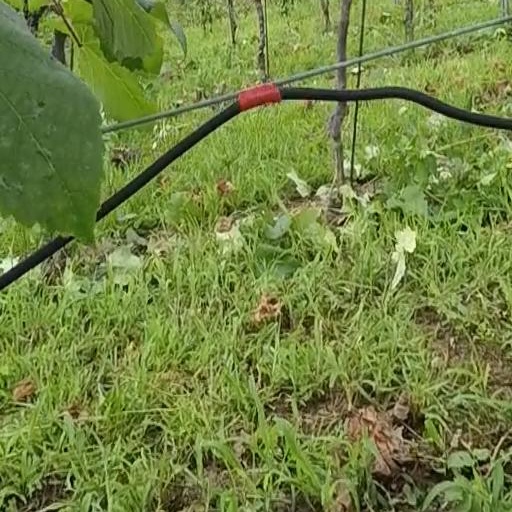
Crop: grape